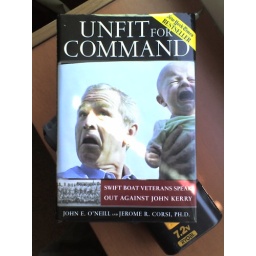
My boss left this book in my office one day ..... So I &amp;quot;fixed&amp;quot; it.